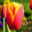
Label: tulip